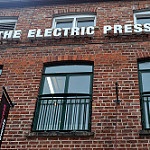
Label: buildings